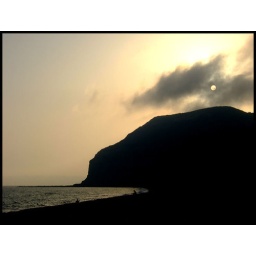
a hill in dorset, on the beach. clouds covering the sun.